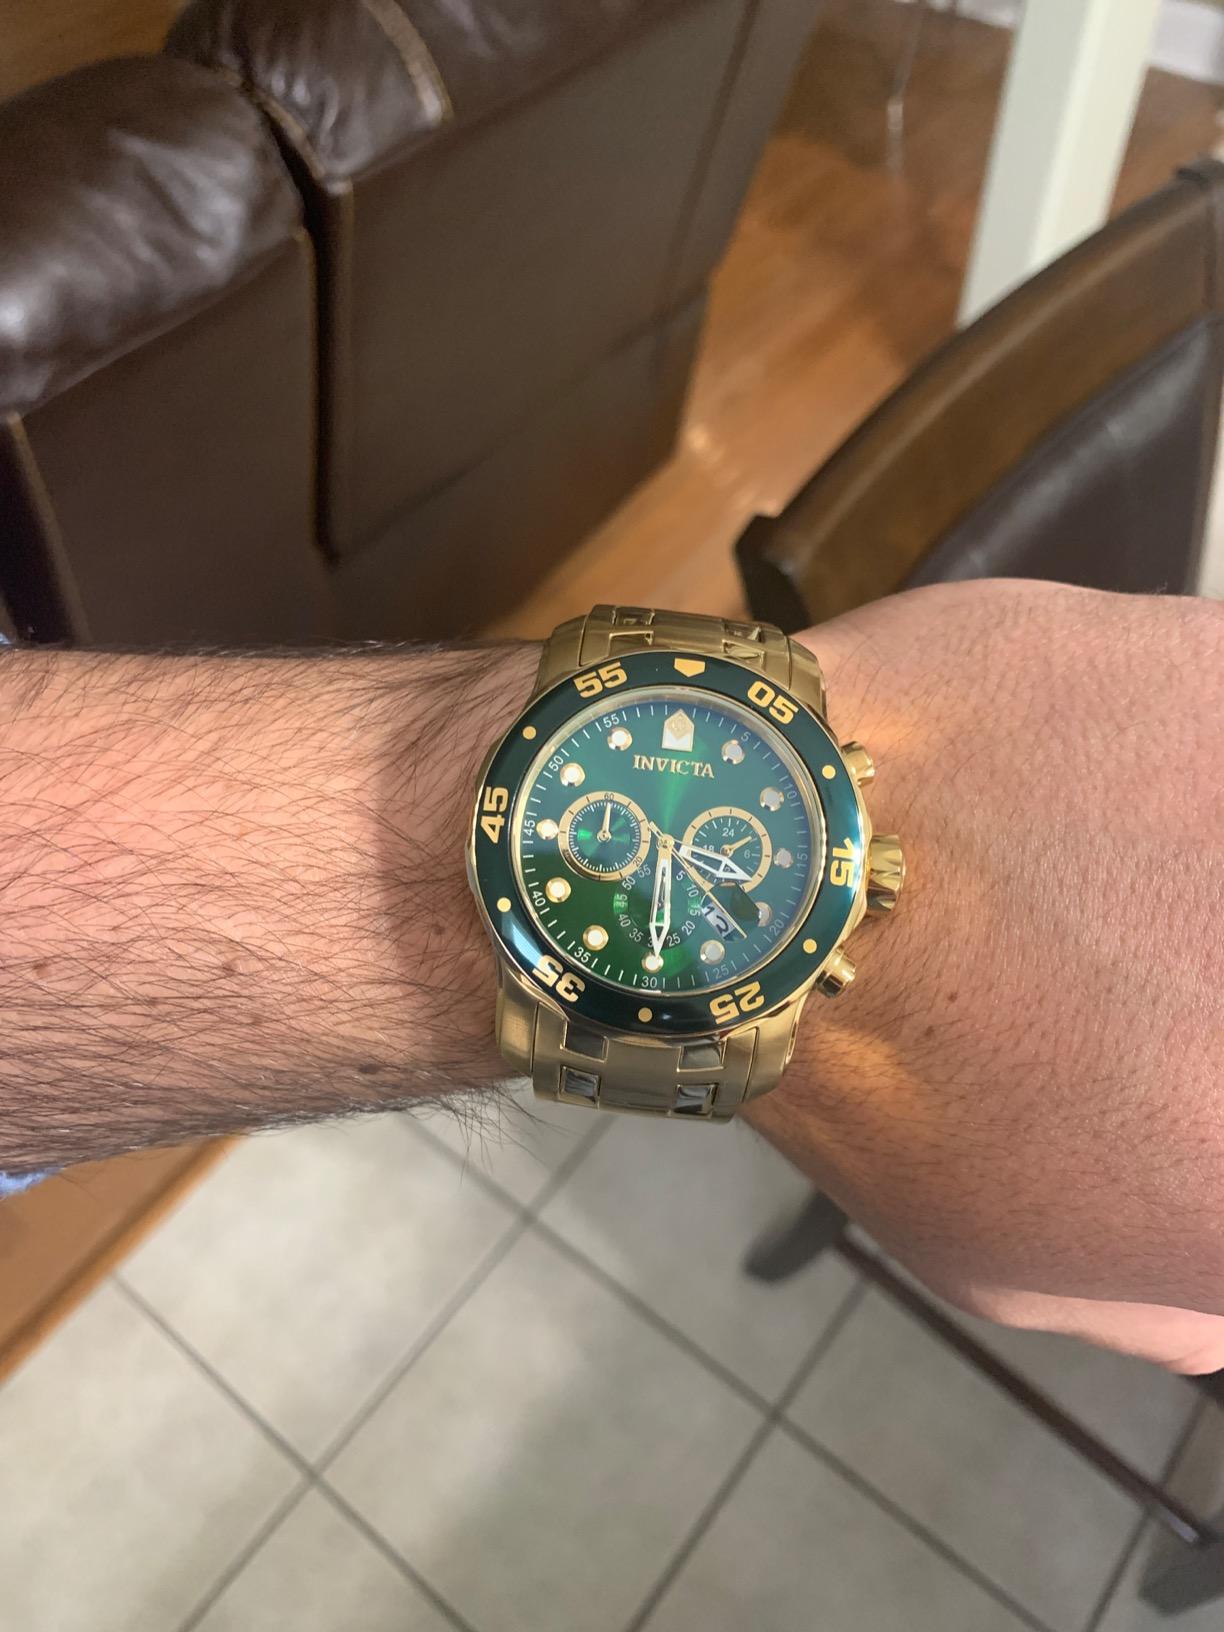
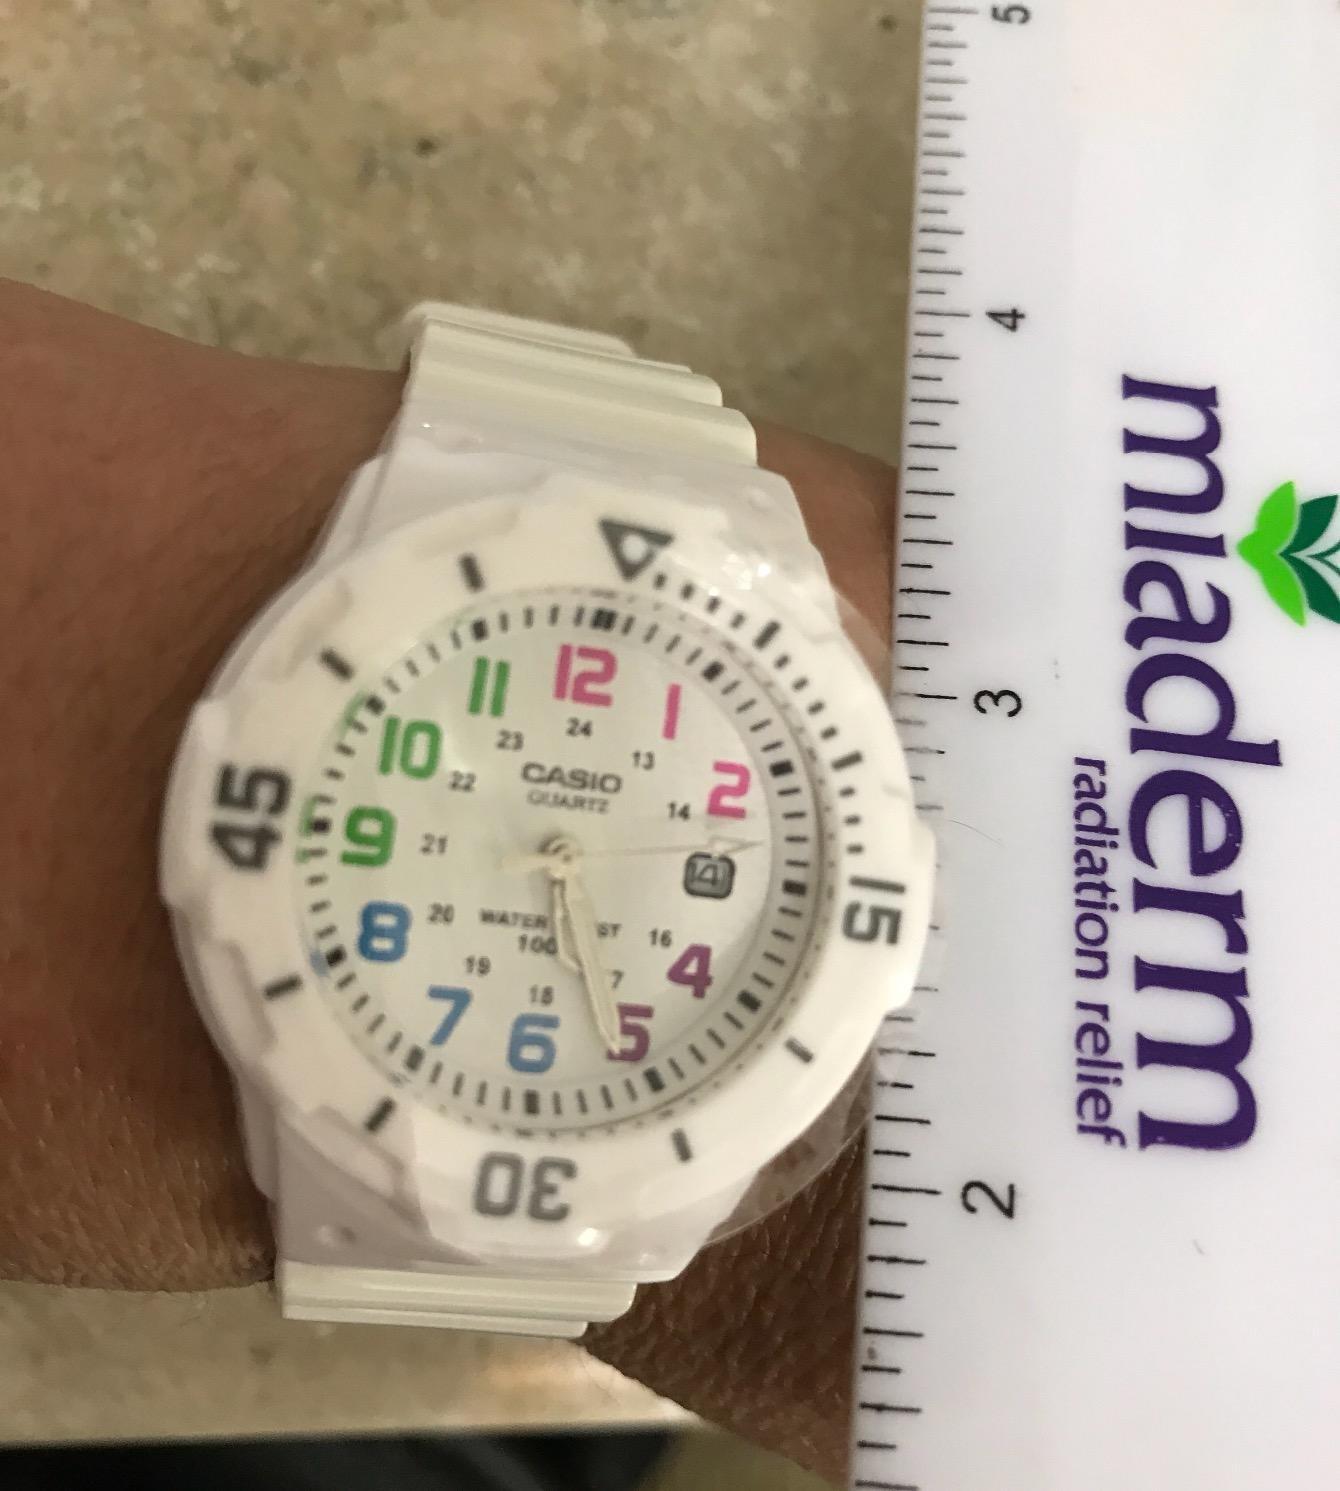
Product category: accessories_watch
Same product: no